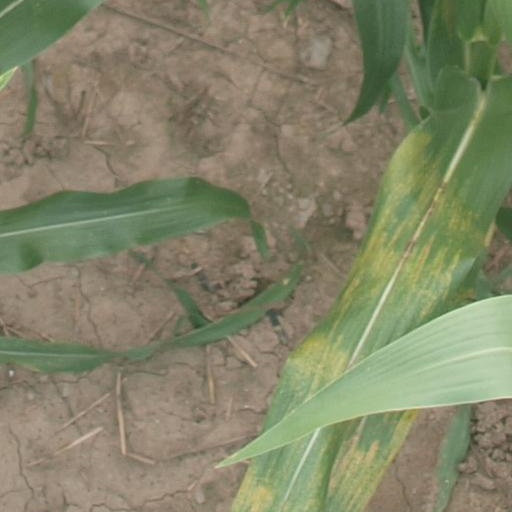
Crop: maize; corn